Describe the emotion expressed in this image:  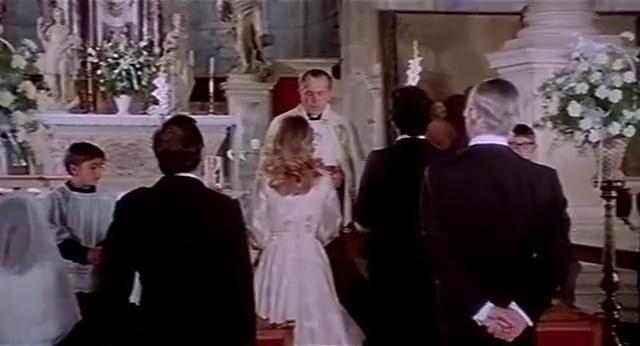
This person displays Fear, valence and arousal with low intensity.